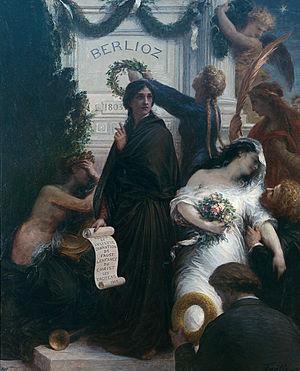
Ignace Henri Jean Théodore Fantin-Latour, connu comme Henri Fantin-Latour, né à Grenoble le 14 janvier 1836 et mort à Buré le 25 août 1904, est un peintre réaliste et intimiste, et lithographe français.